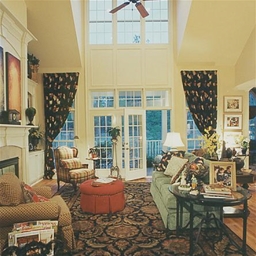
Room type: livingroom